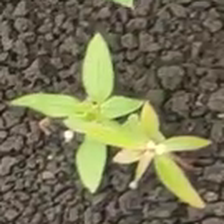
Weed species: Moti_dudhi(Euphorbia_geneculata_L)